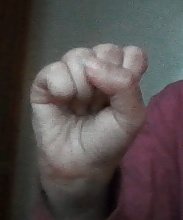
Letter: saad